Star Wars Episode I: Battle for Naboo

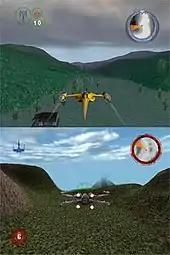
Critics directly compared "Battle for Naboo" (top) draw distance to "" (bottom).

The game's visuals were a source of disagreement between some critics. "Extended Play"'s Matthew Keil wrote that the game's visuals are the "most notable improvement" over "Rogue Squadron". Mirabella agreed and went on to call "Battle for Naboo" "one of the prettiest games to grace the N64." Both Keil and Mirabella praised the game for being less dependent on distance fog and "vastly" improving the draw distance over "Rogue Squadron". Davis, however, wrote that "the graphics in "Battle for Naboo" are exactly the same as those of "Rogue Squadron", flaws and all", and "Nintendo Power"s Andy Meyers cited "drab backgrounds and dry cinemas". EGM enjoyed the game's models and lighting, but thought the environments looked "blurry". Reviewers' opinions on the game's music and sound effects were generally less divided. Keil stated that the game showcases Factor 5's audio talents, and Mirabella and Davis described the audio as "atmospheric" and "immersive", respectively. One EGM reviewer lamented "the low-quality cartridge "Episode I" music", but another thought the sound was impressive.